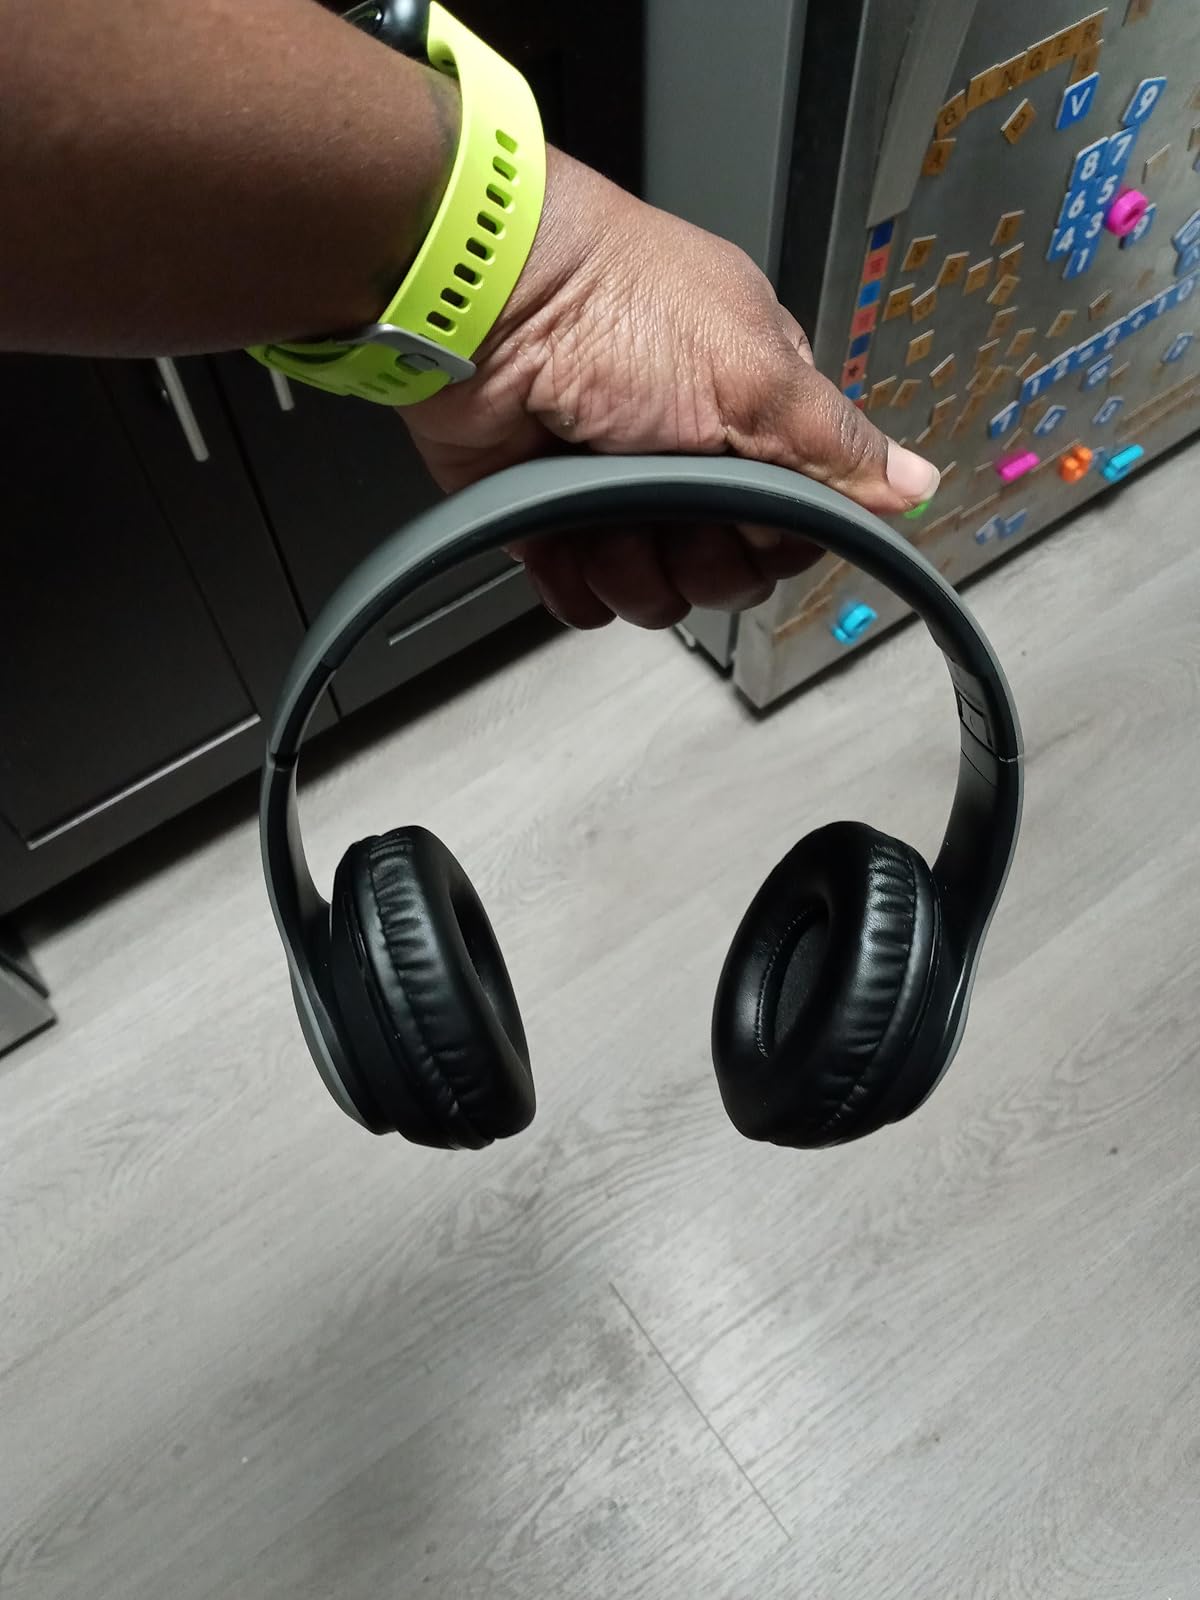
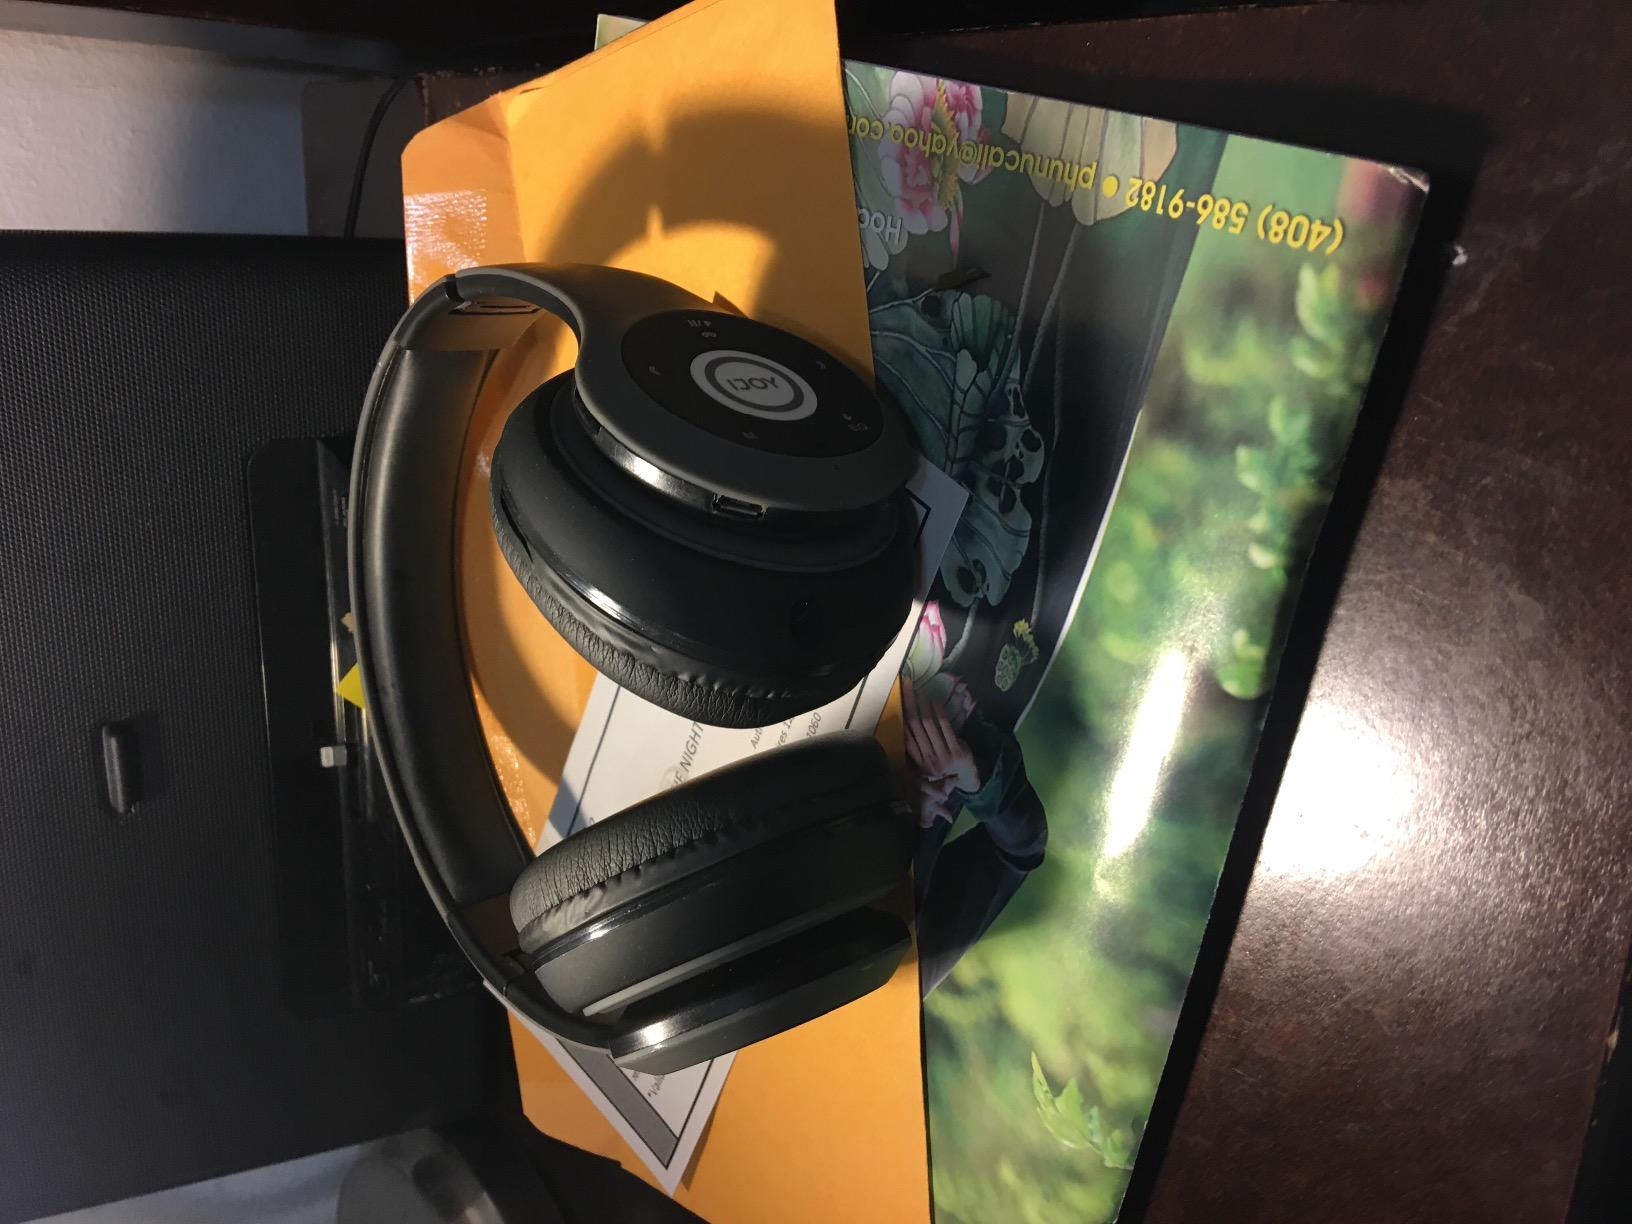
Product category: headphones
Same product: yes